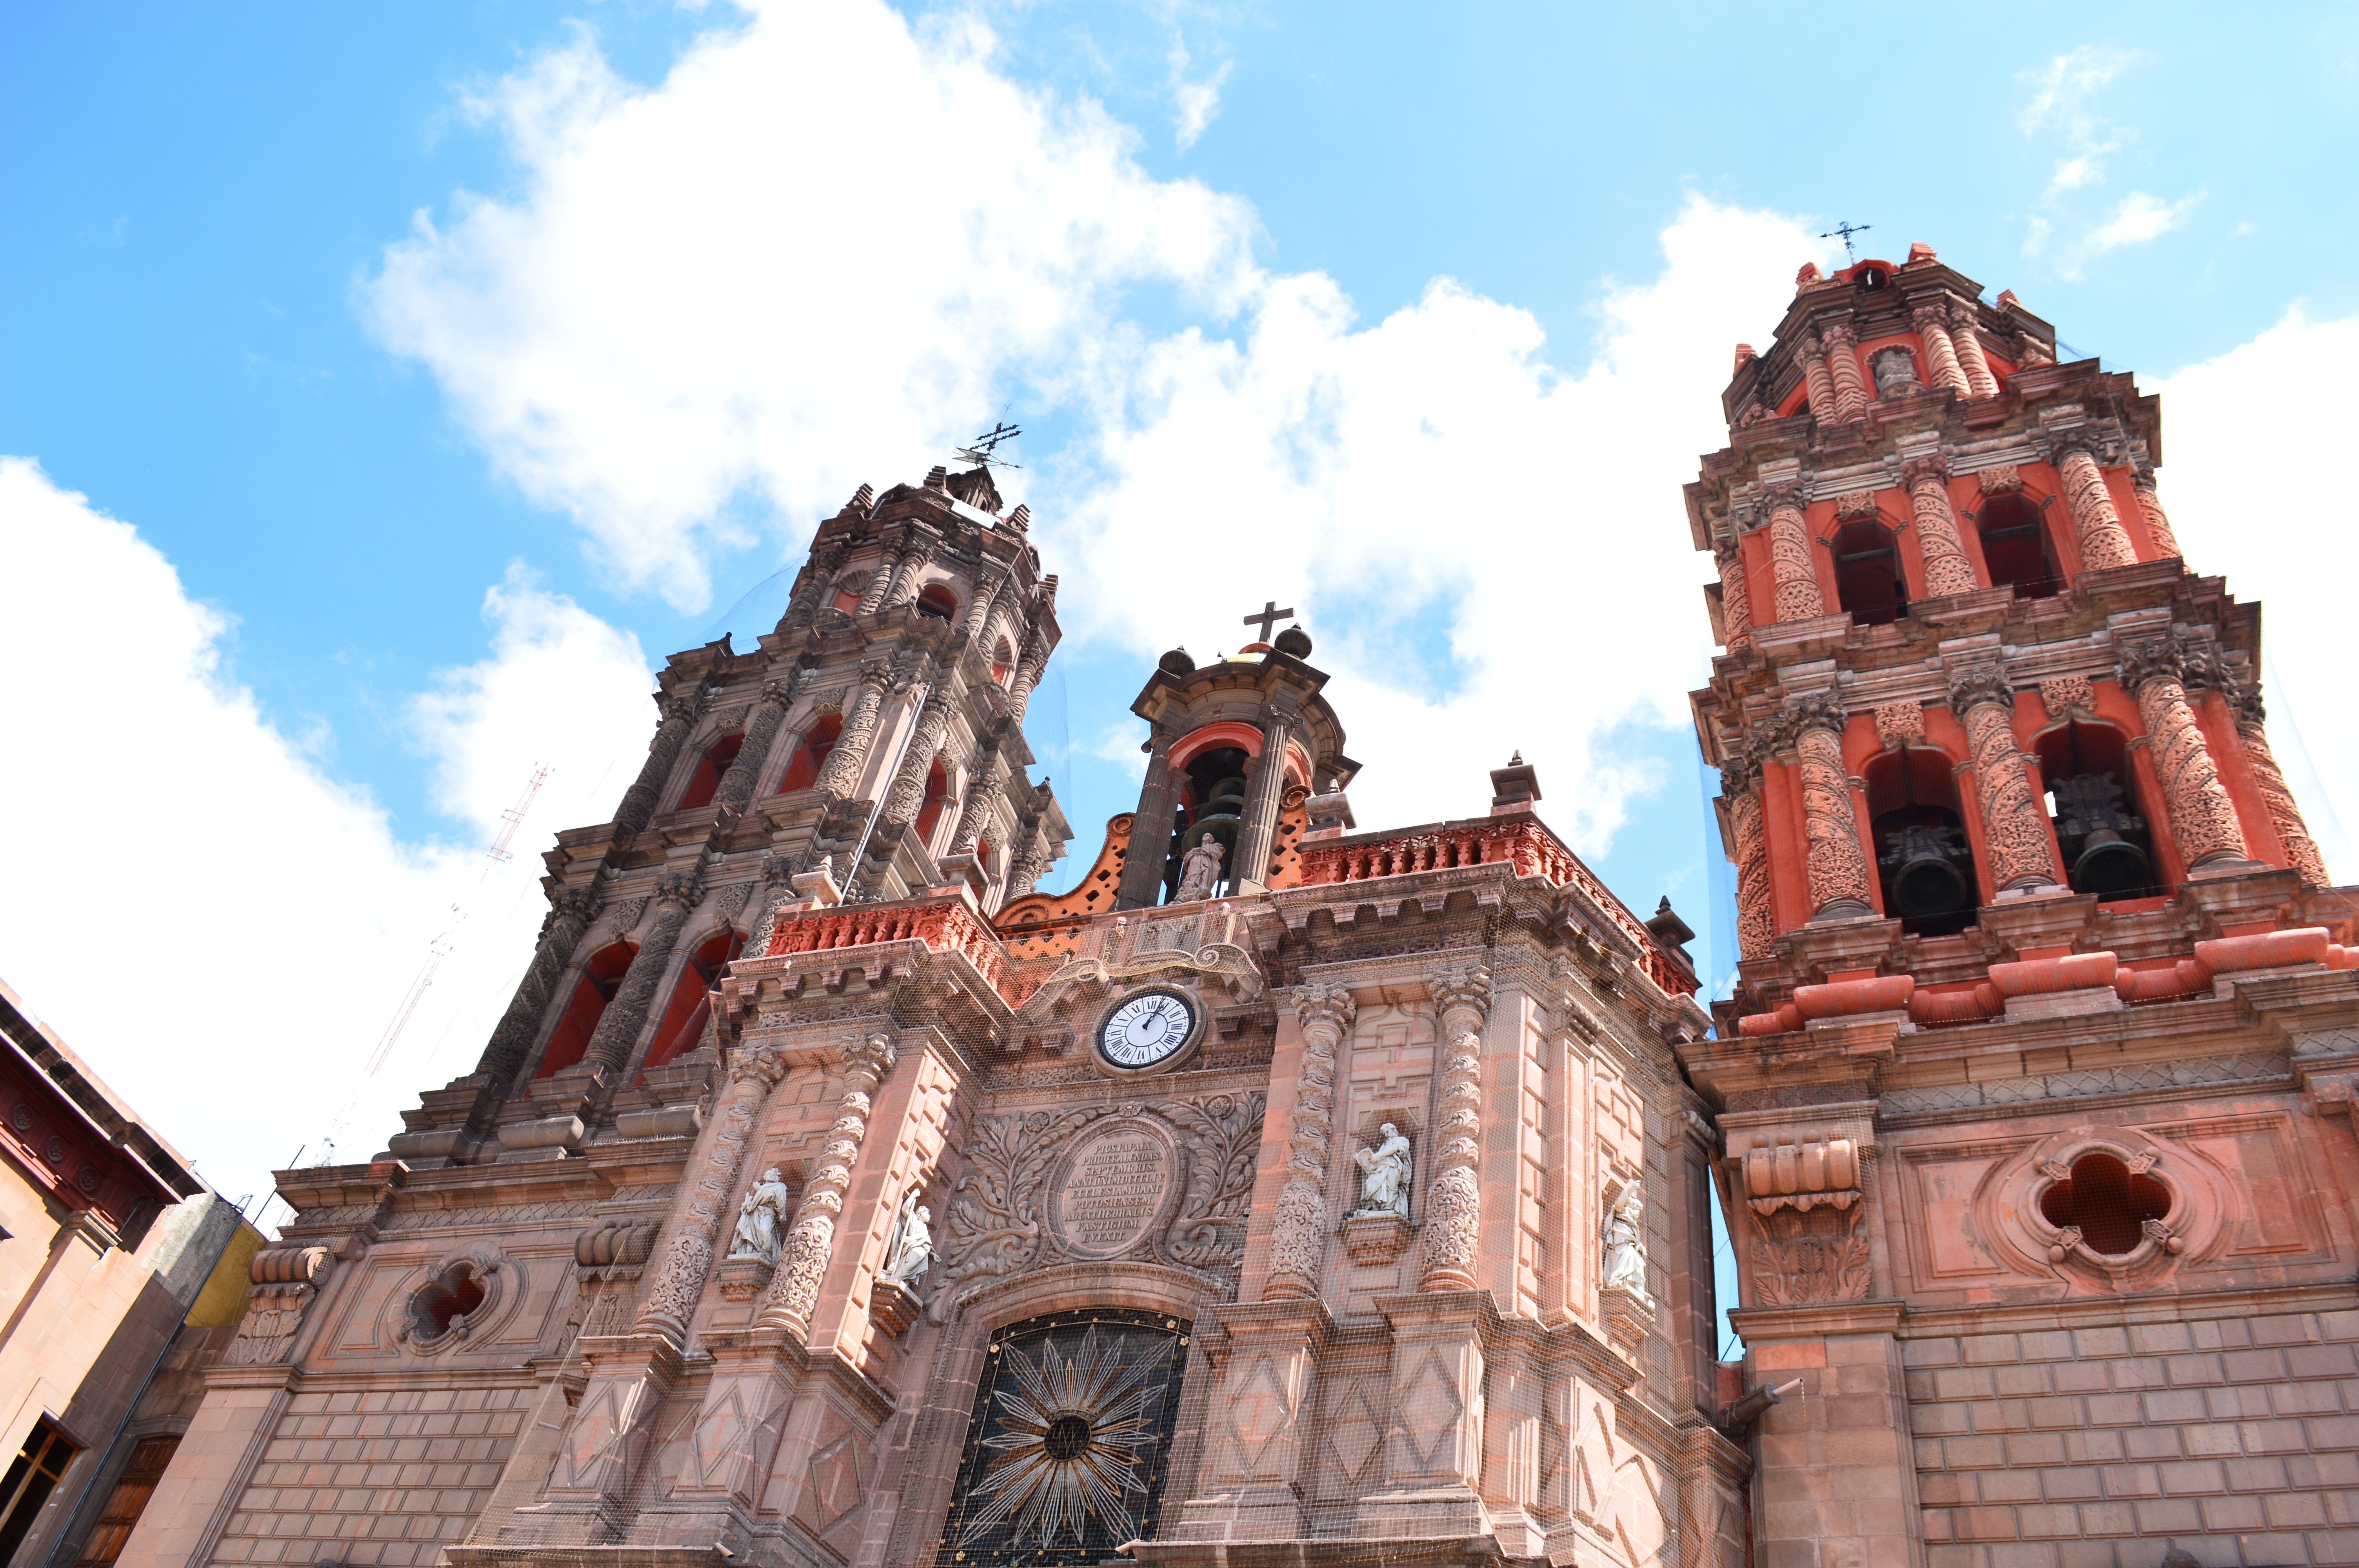
architecture, town, building, tower, landmark, facade, church, cathedral, tourism, place of worship, temple, mexico, basilica, unesco world heritage site, historic site, ancient history